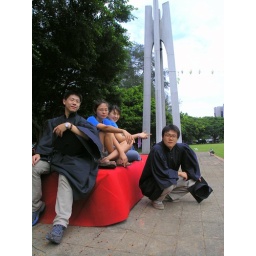
The background building is landmark in center big grass of CYCU.